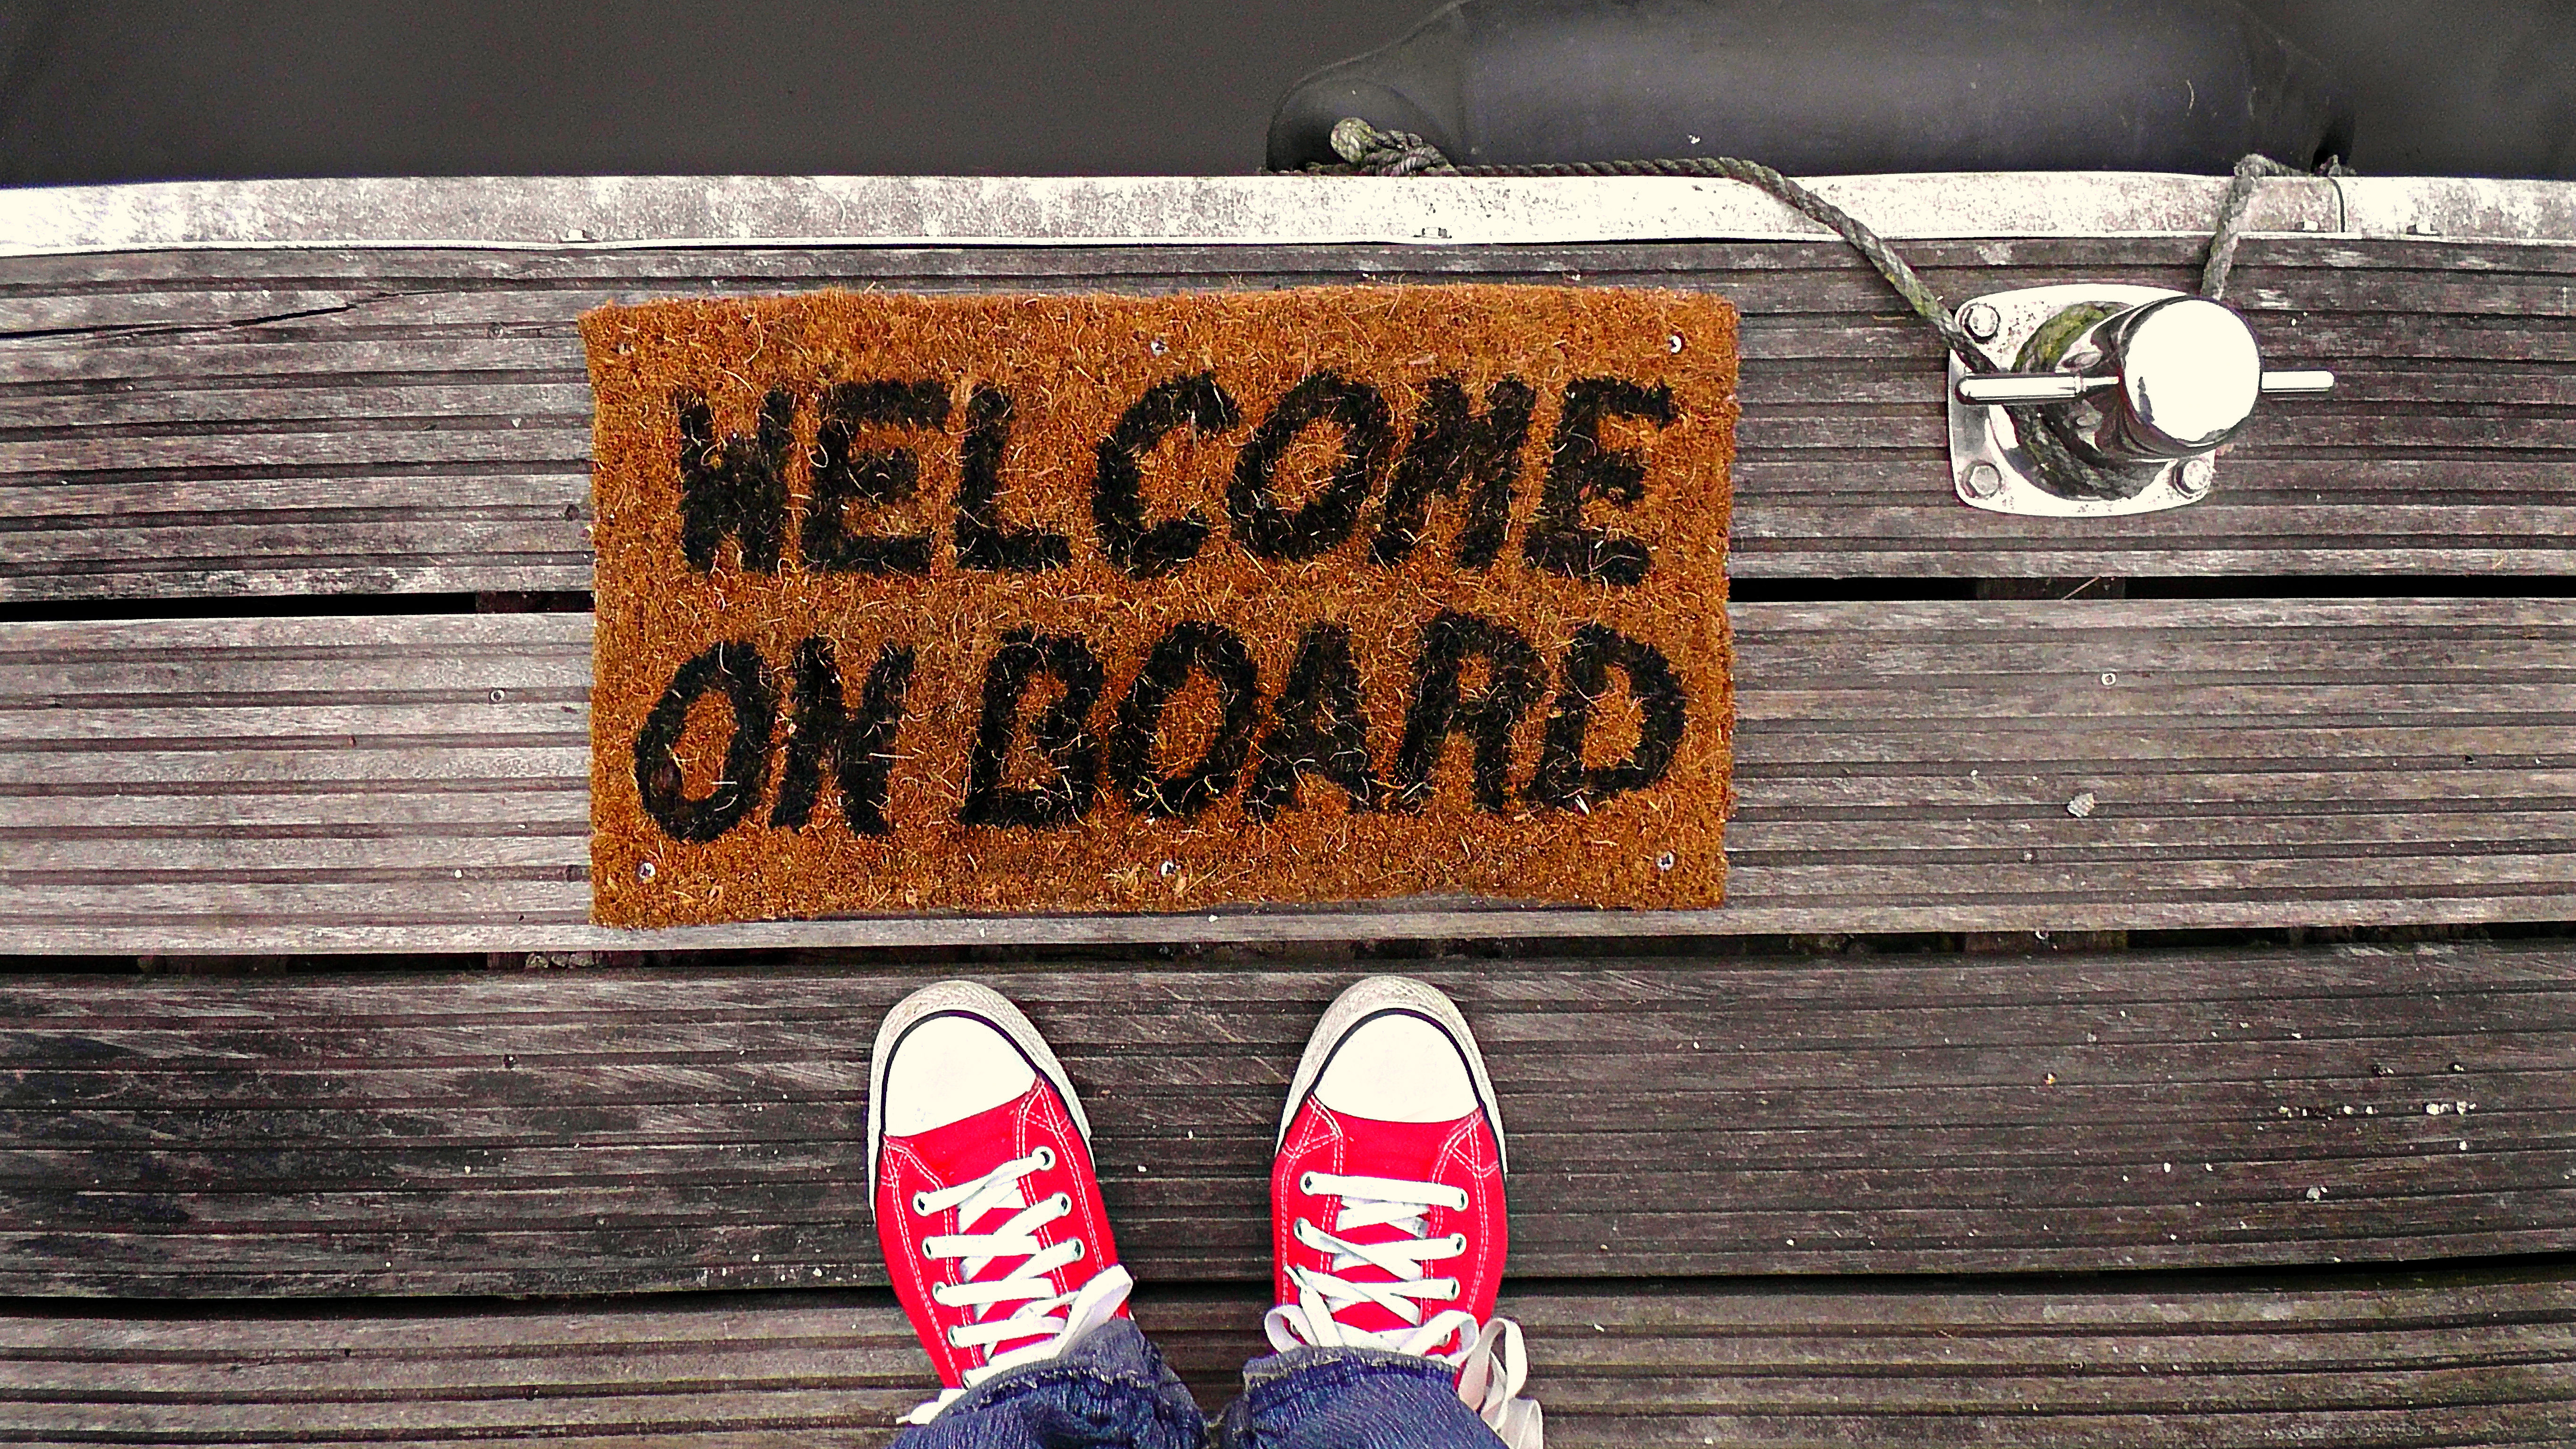
dock, wood, feet, number, sign, red, color, jetty, shoes, art, mat, sneakers, wooden, footwear, welcome